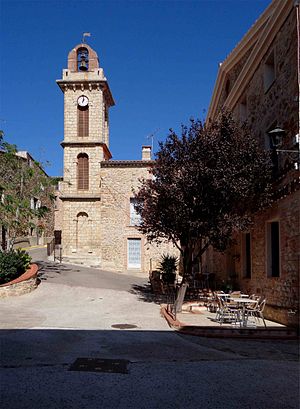
Calce
Kirke i Calce
Kirke i Calce
Calce er en by og kommune i departementet Pyrénées-Orientales i Sydfrankrig.